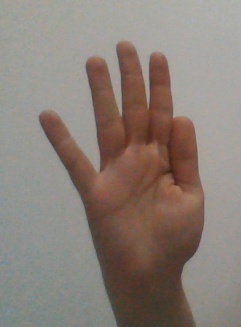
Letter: sheen